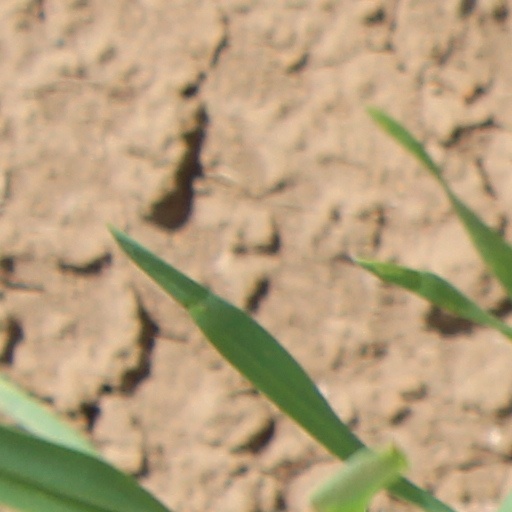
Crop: wheat